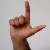
The image shows a hand gesture representing the letter 'L' in Indian Sign Language.